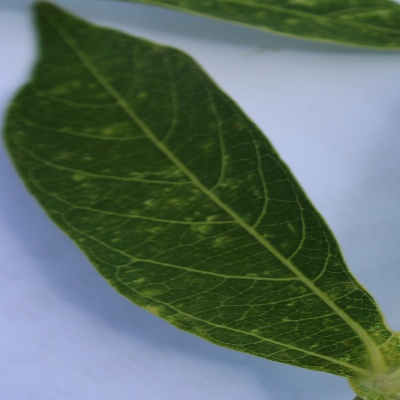
Crop: Cassava
Condition: green mite